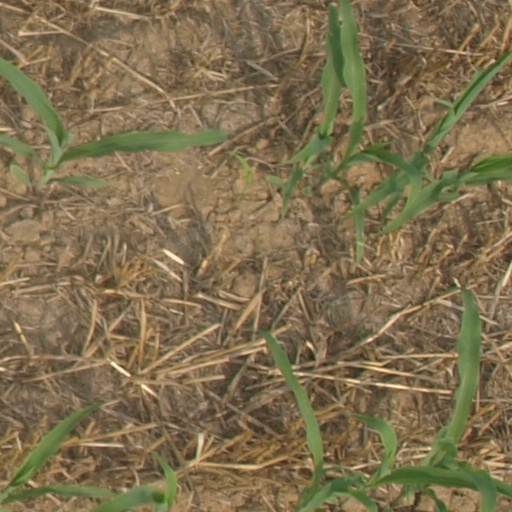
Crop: maize; corn